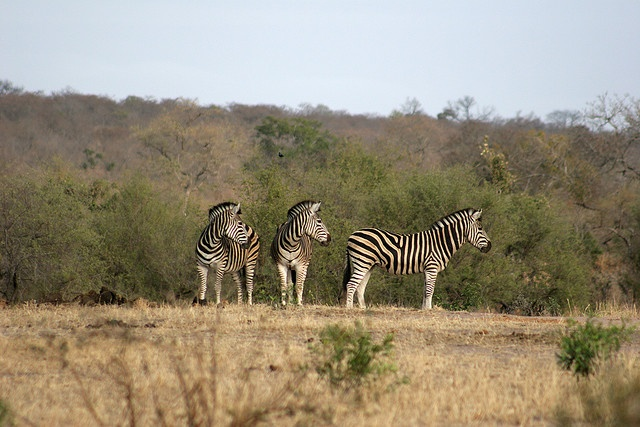
A herd of three zebra standing on a dry grass field.
A group of zebras standing in  a dry field
The three zebras are looking into the same direction.
A trio of zebras looking at something to the left on a dirt field.
Three zebras standing on grass in front of trees and bushes.